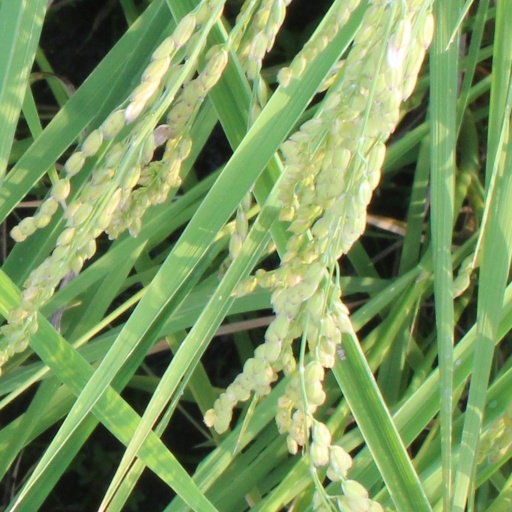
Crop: rice